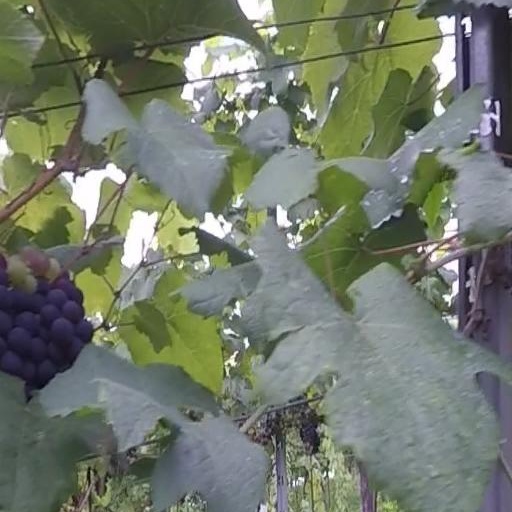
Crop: grape